List of Game of Thrones characters

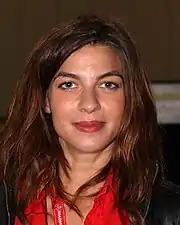
Natalia Tena

is the ruling lord of Dorne and older brother to the late Prince Oberyn Martell. Unlike his brother, Doran is even-tempered and deliberate. In season 4, he is invited to Joffrey Baratheon and Margaery Tyrell's wedding, but due to suffering from gout, he is unable to attend and sends Oberyn in his stead. After Oberyn is slain by Gregor Clegane, Doran grieves but takes no action, claiming that Oberyn suffered a self-imposed death in a trial by combat, a legal act, and coldly rebutts Ellaria's proposal to harm Myrcella Baratheon to exact revenge on the Lannisters. However, after a skirmish in which Jaime Lannister and Bronn fight with the Sand Snakes over possession of Myrcella, Doran orders all locked up, including Ellaria. He later grants Jaime an audience and agrees to allow Myrcella to return to King's Landing along with his son, Trystane Martell, Myrcella's betrothed, while threatening Ellaria and the Sand Snakes with severe consequences should they defy him again. However, Ellaria later secretly poisons Myrcella despite Doran's warning. In the sixth season, Doran finds out about Myrcella's assassination, but he is immediately killed by Ellaria, while his men stand and watch as he dies.